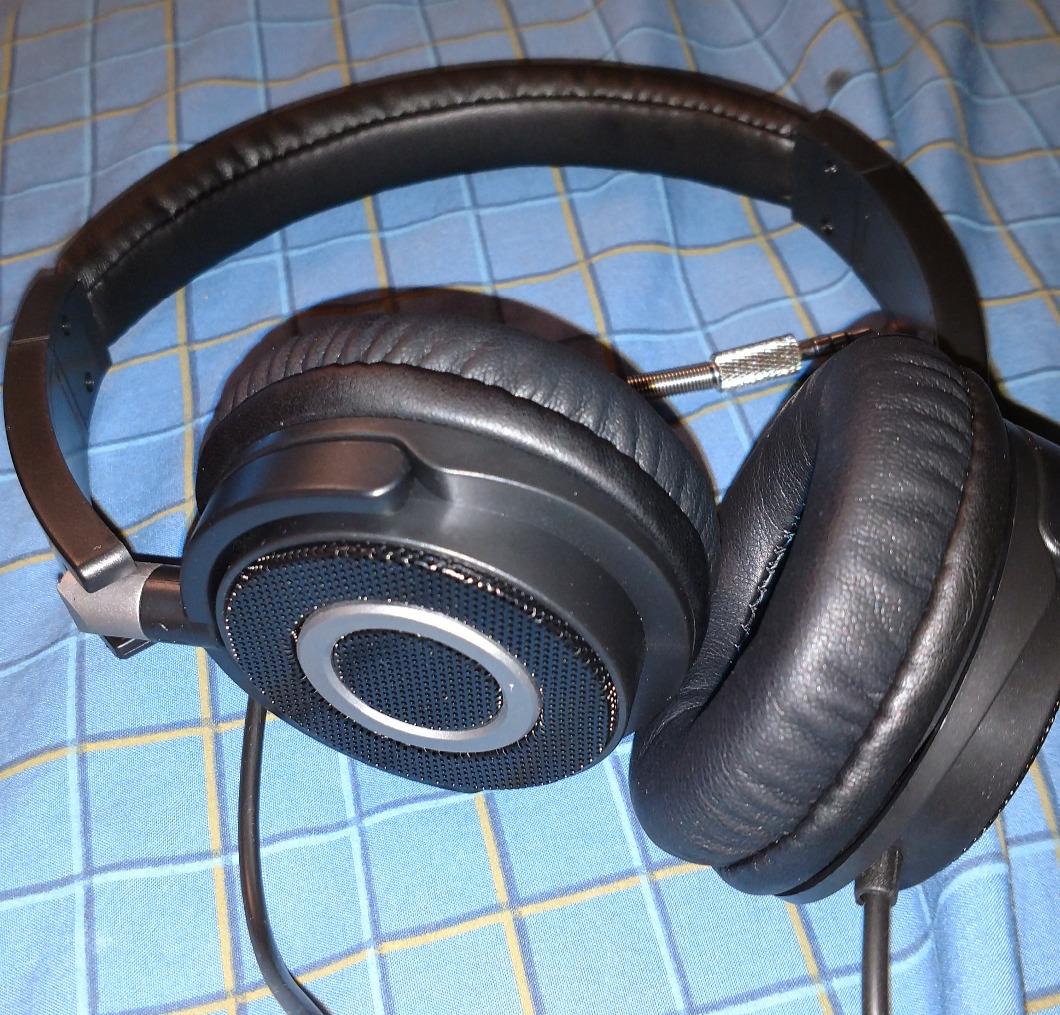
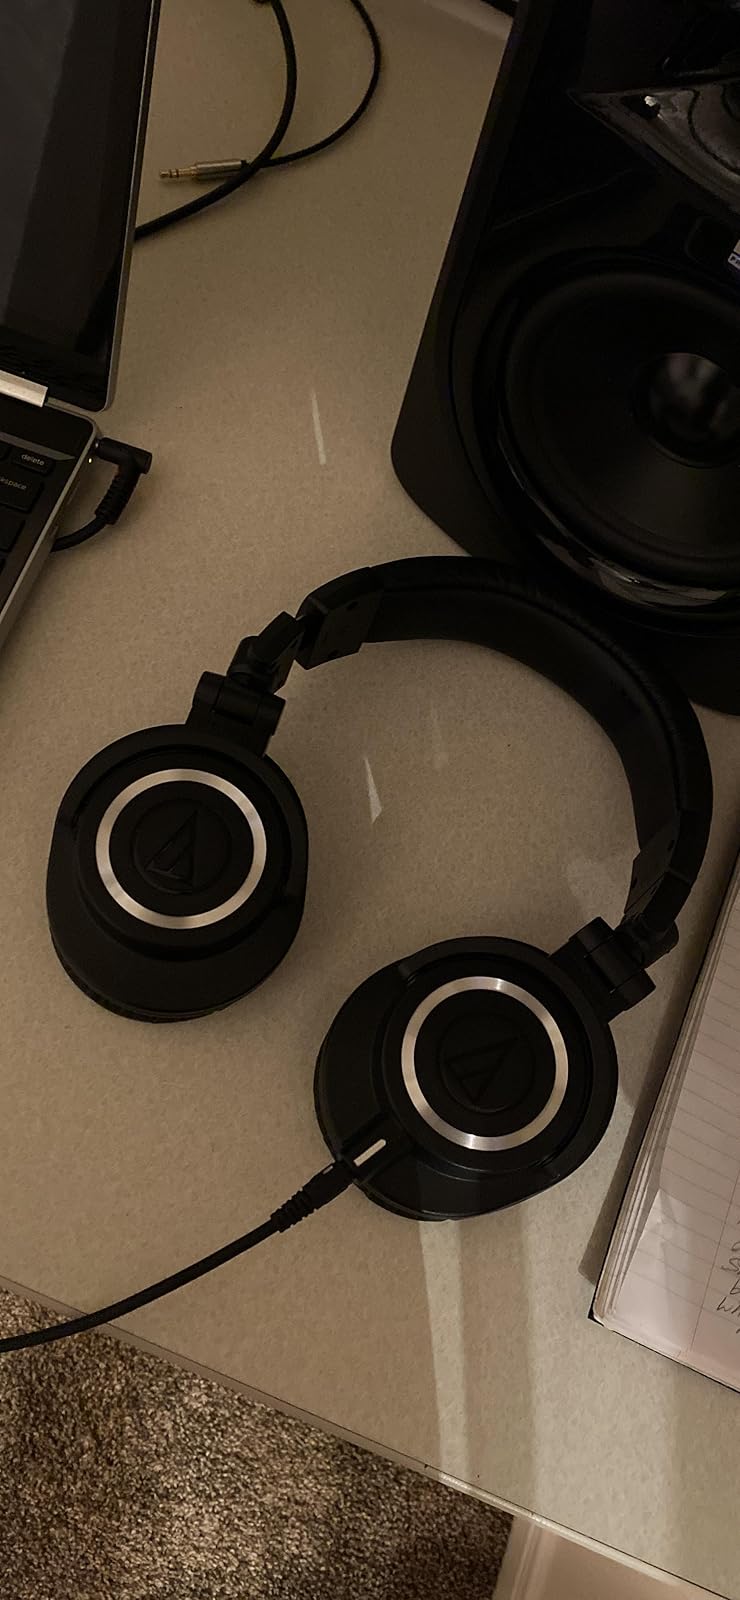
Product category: headphones
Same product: no